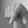
ASL letter: Q